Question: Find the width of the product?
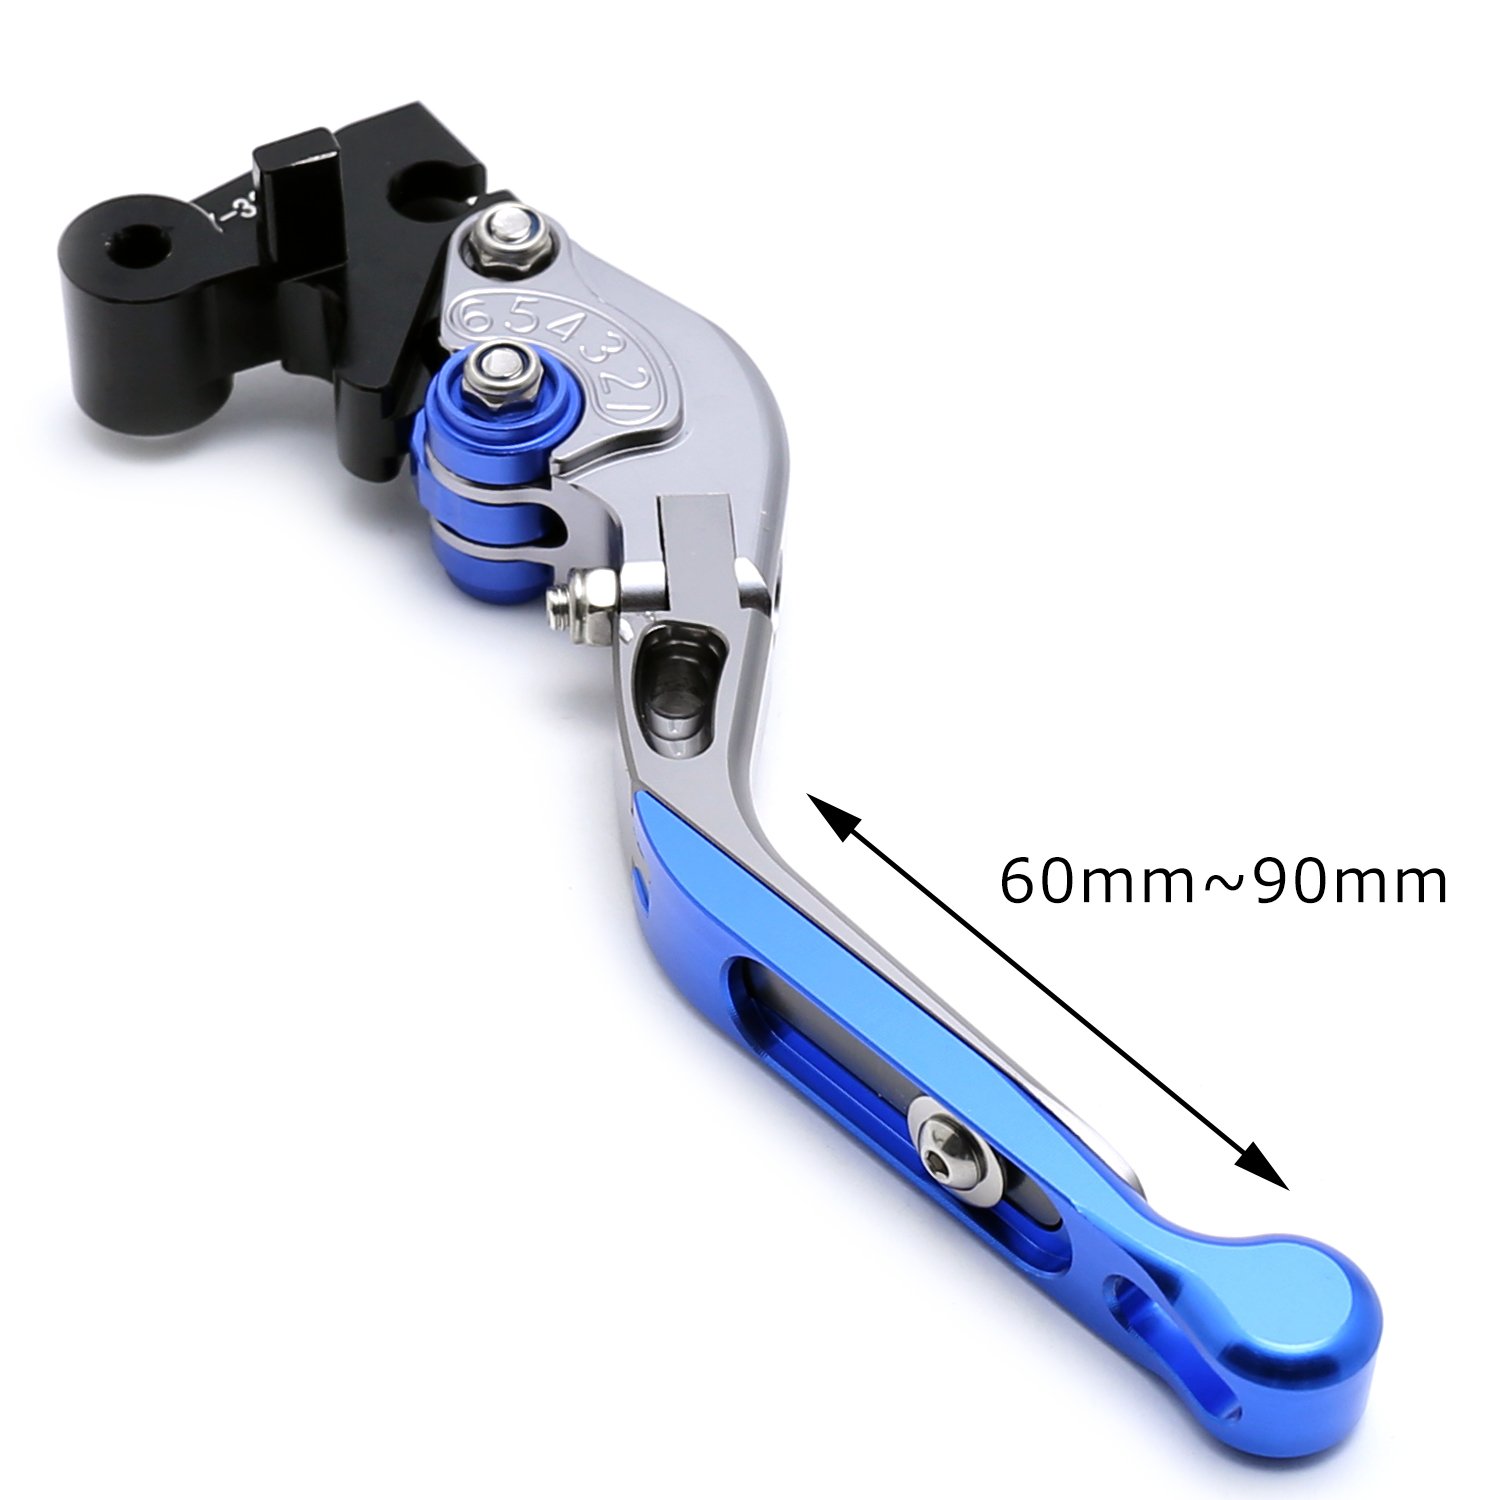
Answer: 60.0 millimetre